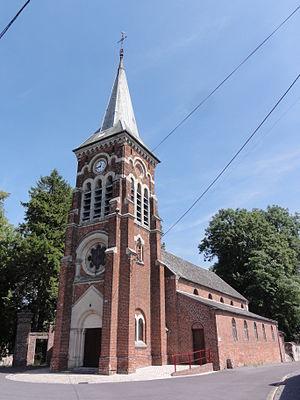
L'église Saint-Rémi de Landifay-et-Bertaignemont est une église située à Landifay-et-Bertaignemont, en France.
Landifay-et-Bertaignemont est une commune française située dans le département de l'Aisne, en région Hauts-de-France.